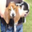
Label: dog